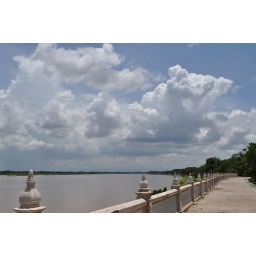
clouds over river